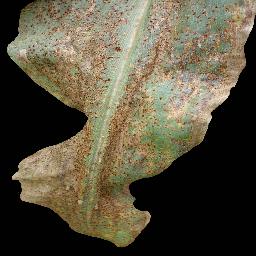
Label: Corn_(Maize)___Common_Rust